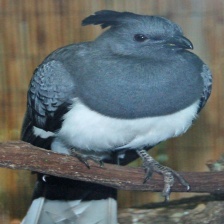
Species: GO AWAY BIRD
Scientific name: CORYTHAIXOIDES CONCOLOR